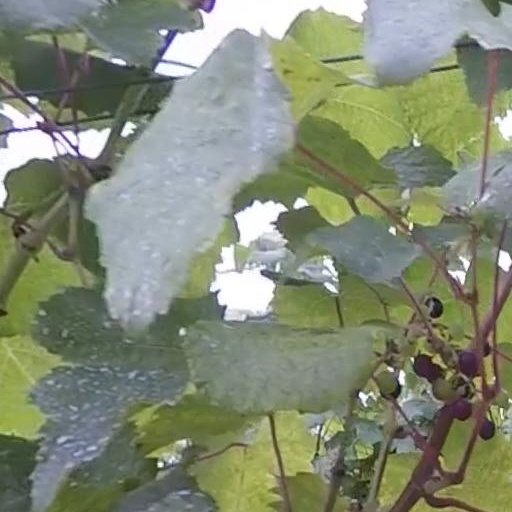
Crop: grape